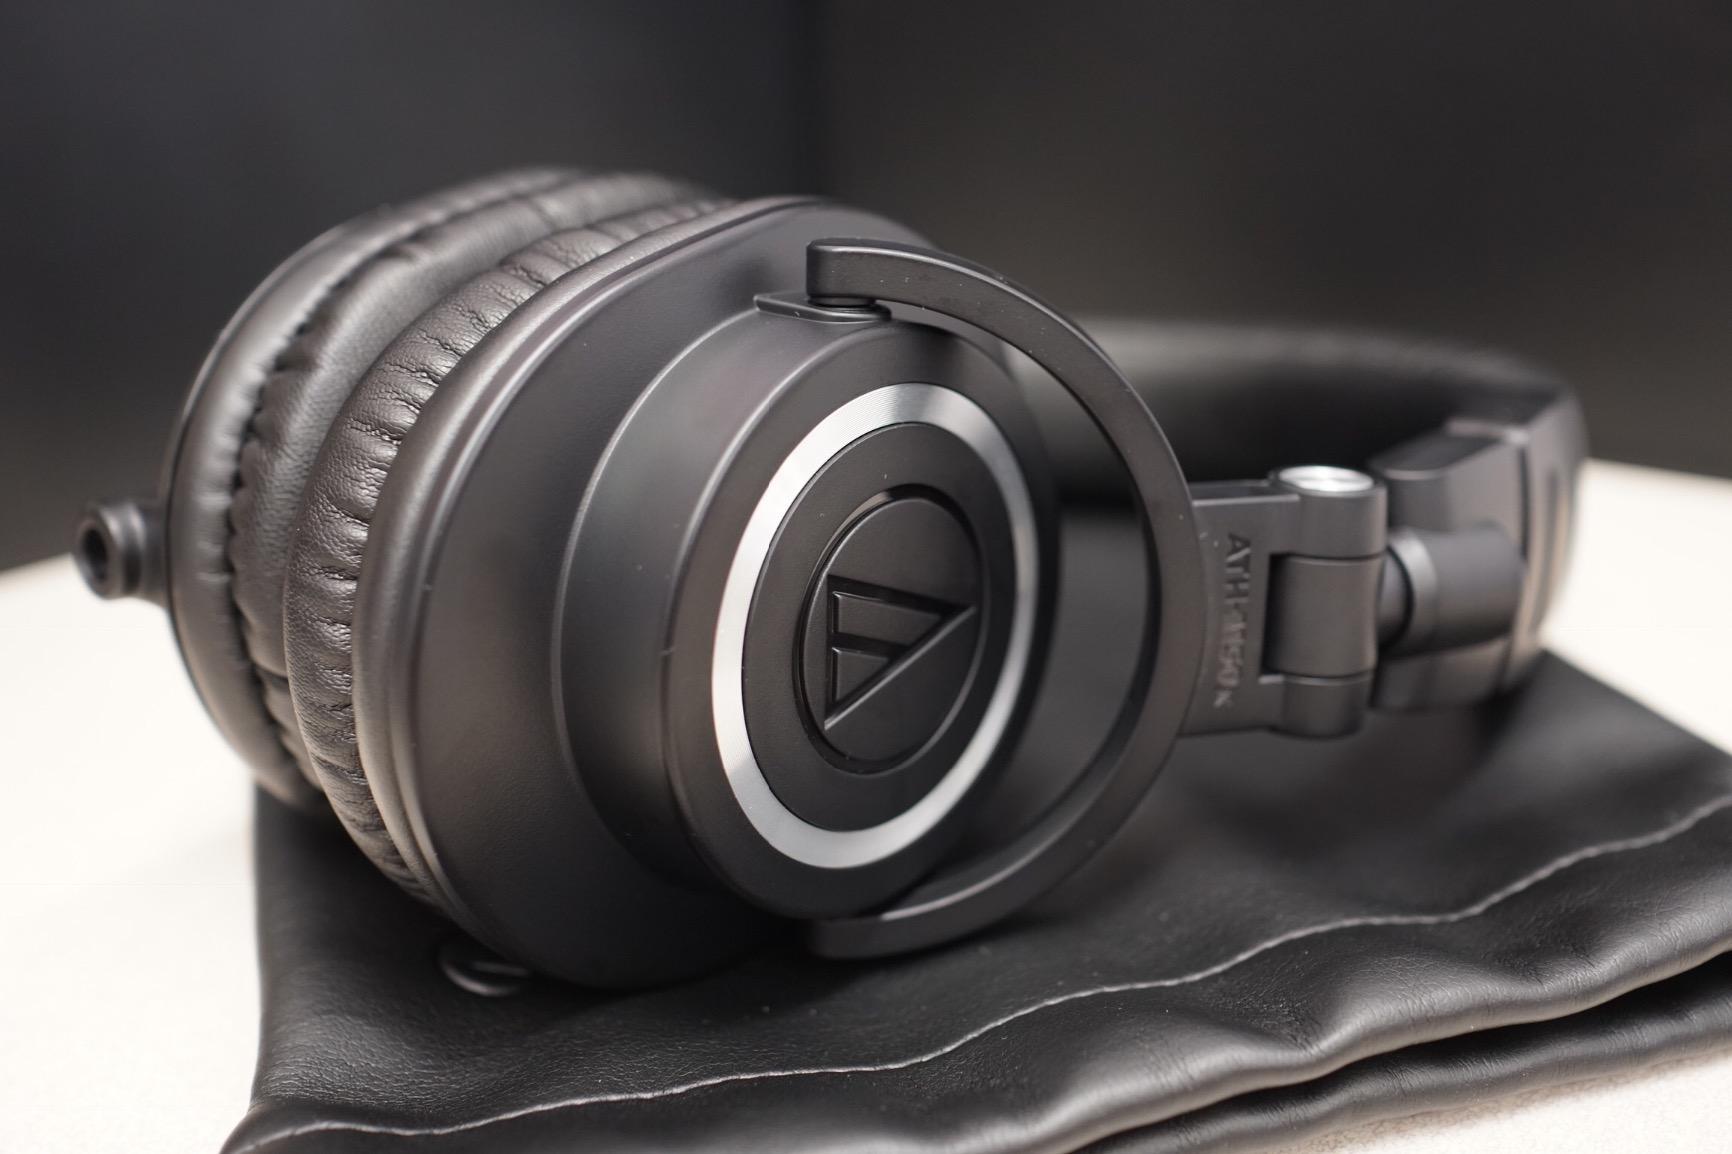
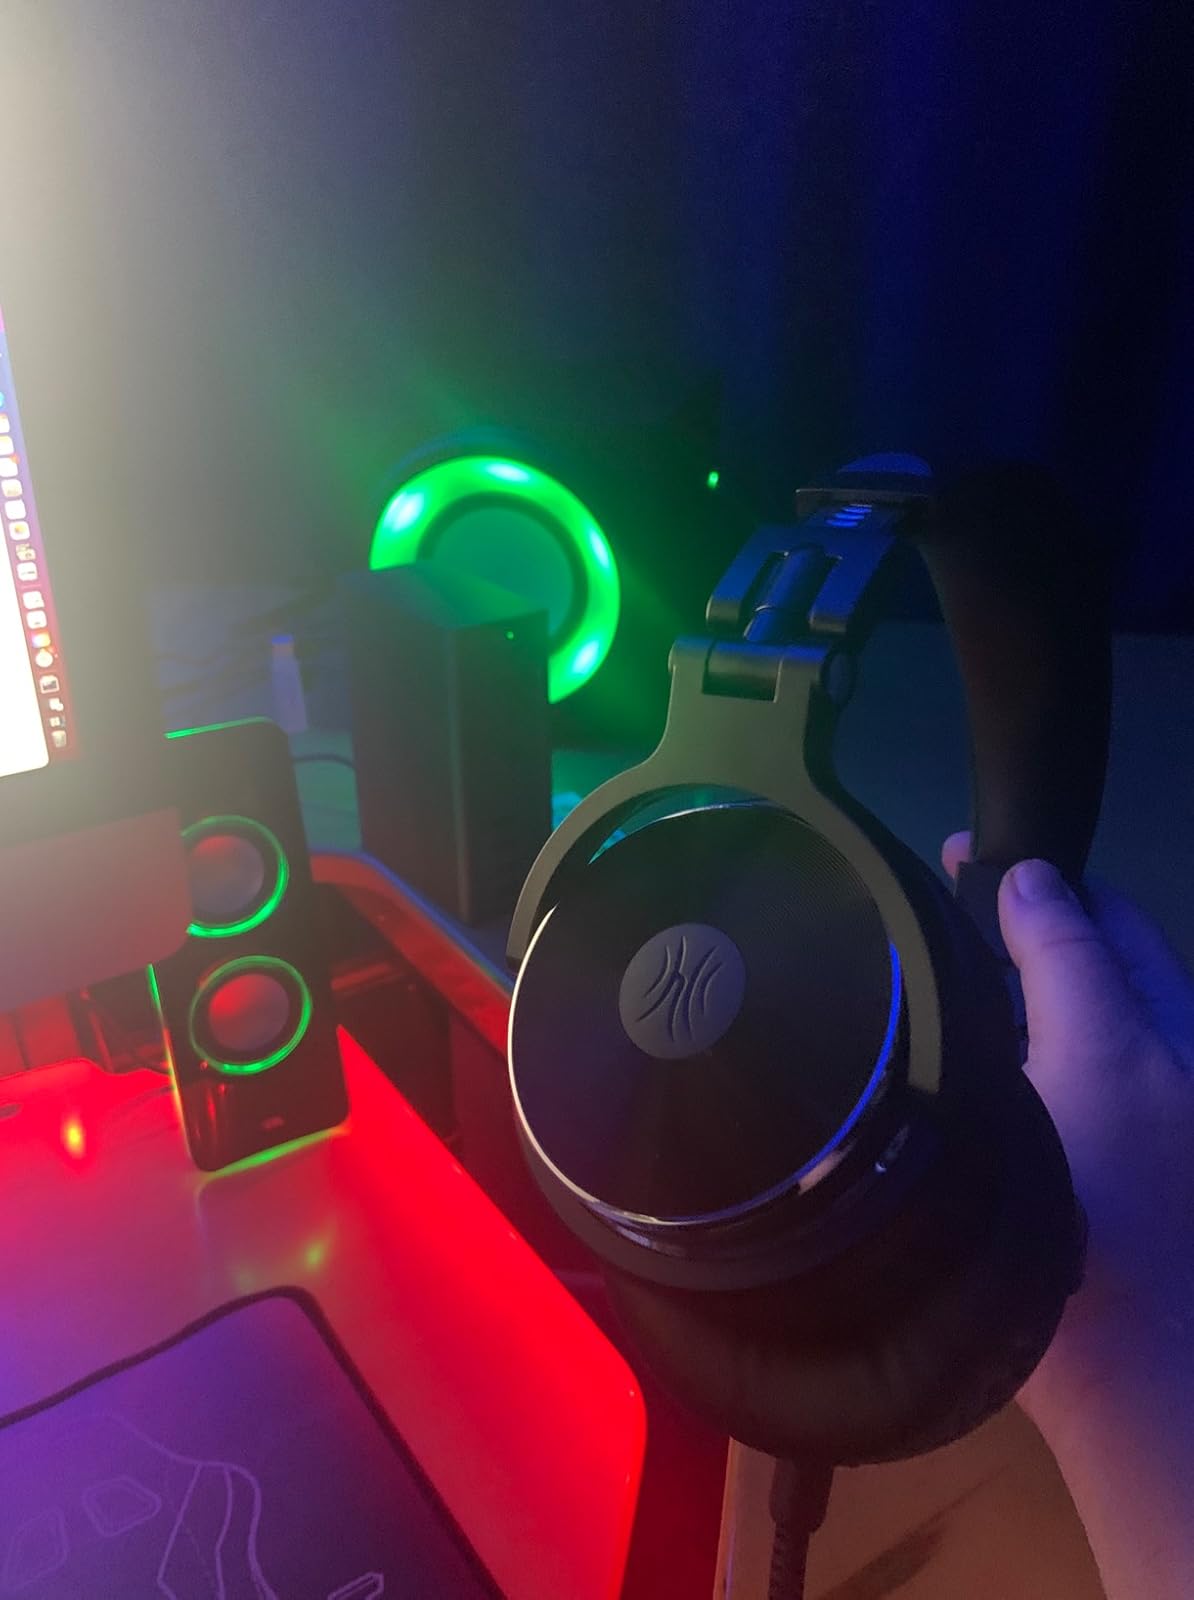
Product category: headphones
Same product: no